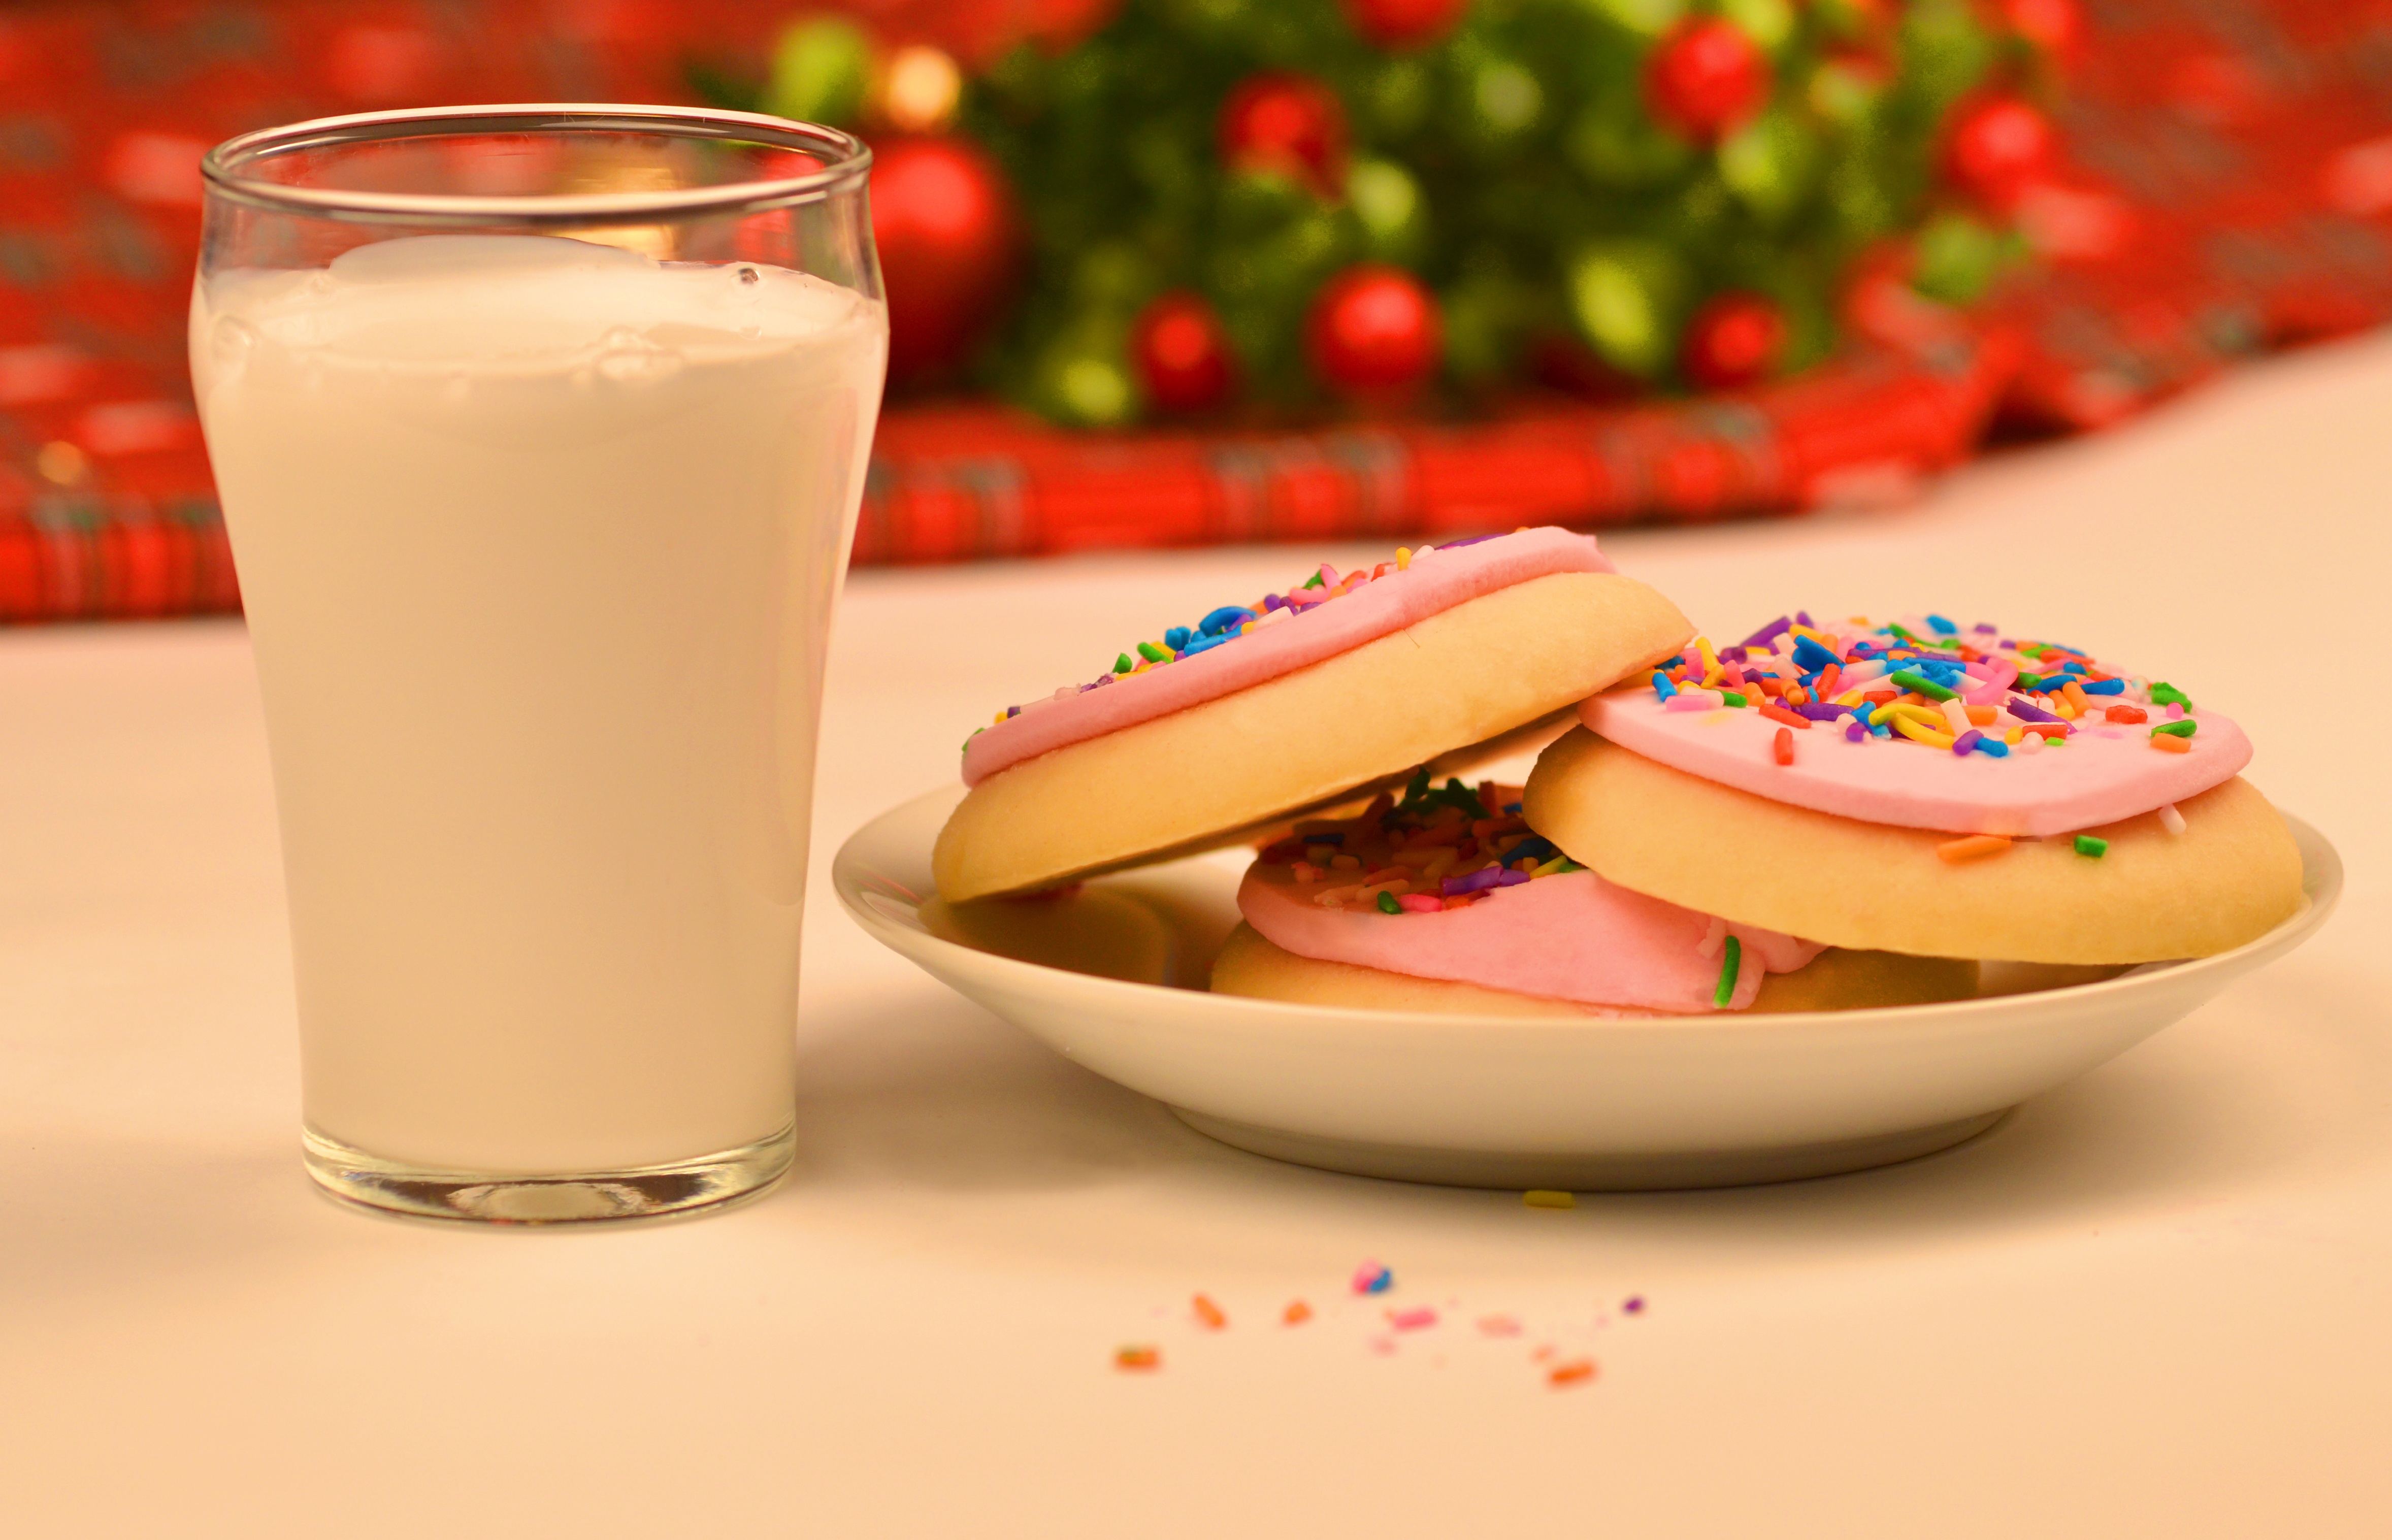
winter, meal, food, produce, holiday, plate, beverage, breakfast, baking, milk, biscuit, christmas, snack, dessert, lighting, festive, santa, cookies, icing, tradition, flavor